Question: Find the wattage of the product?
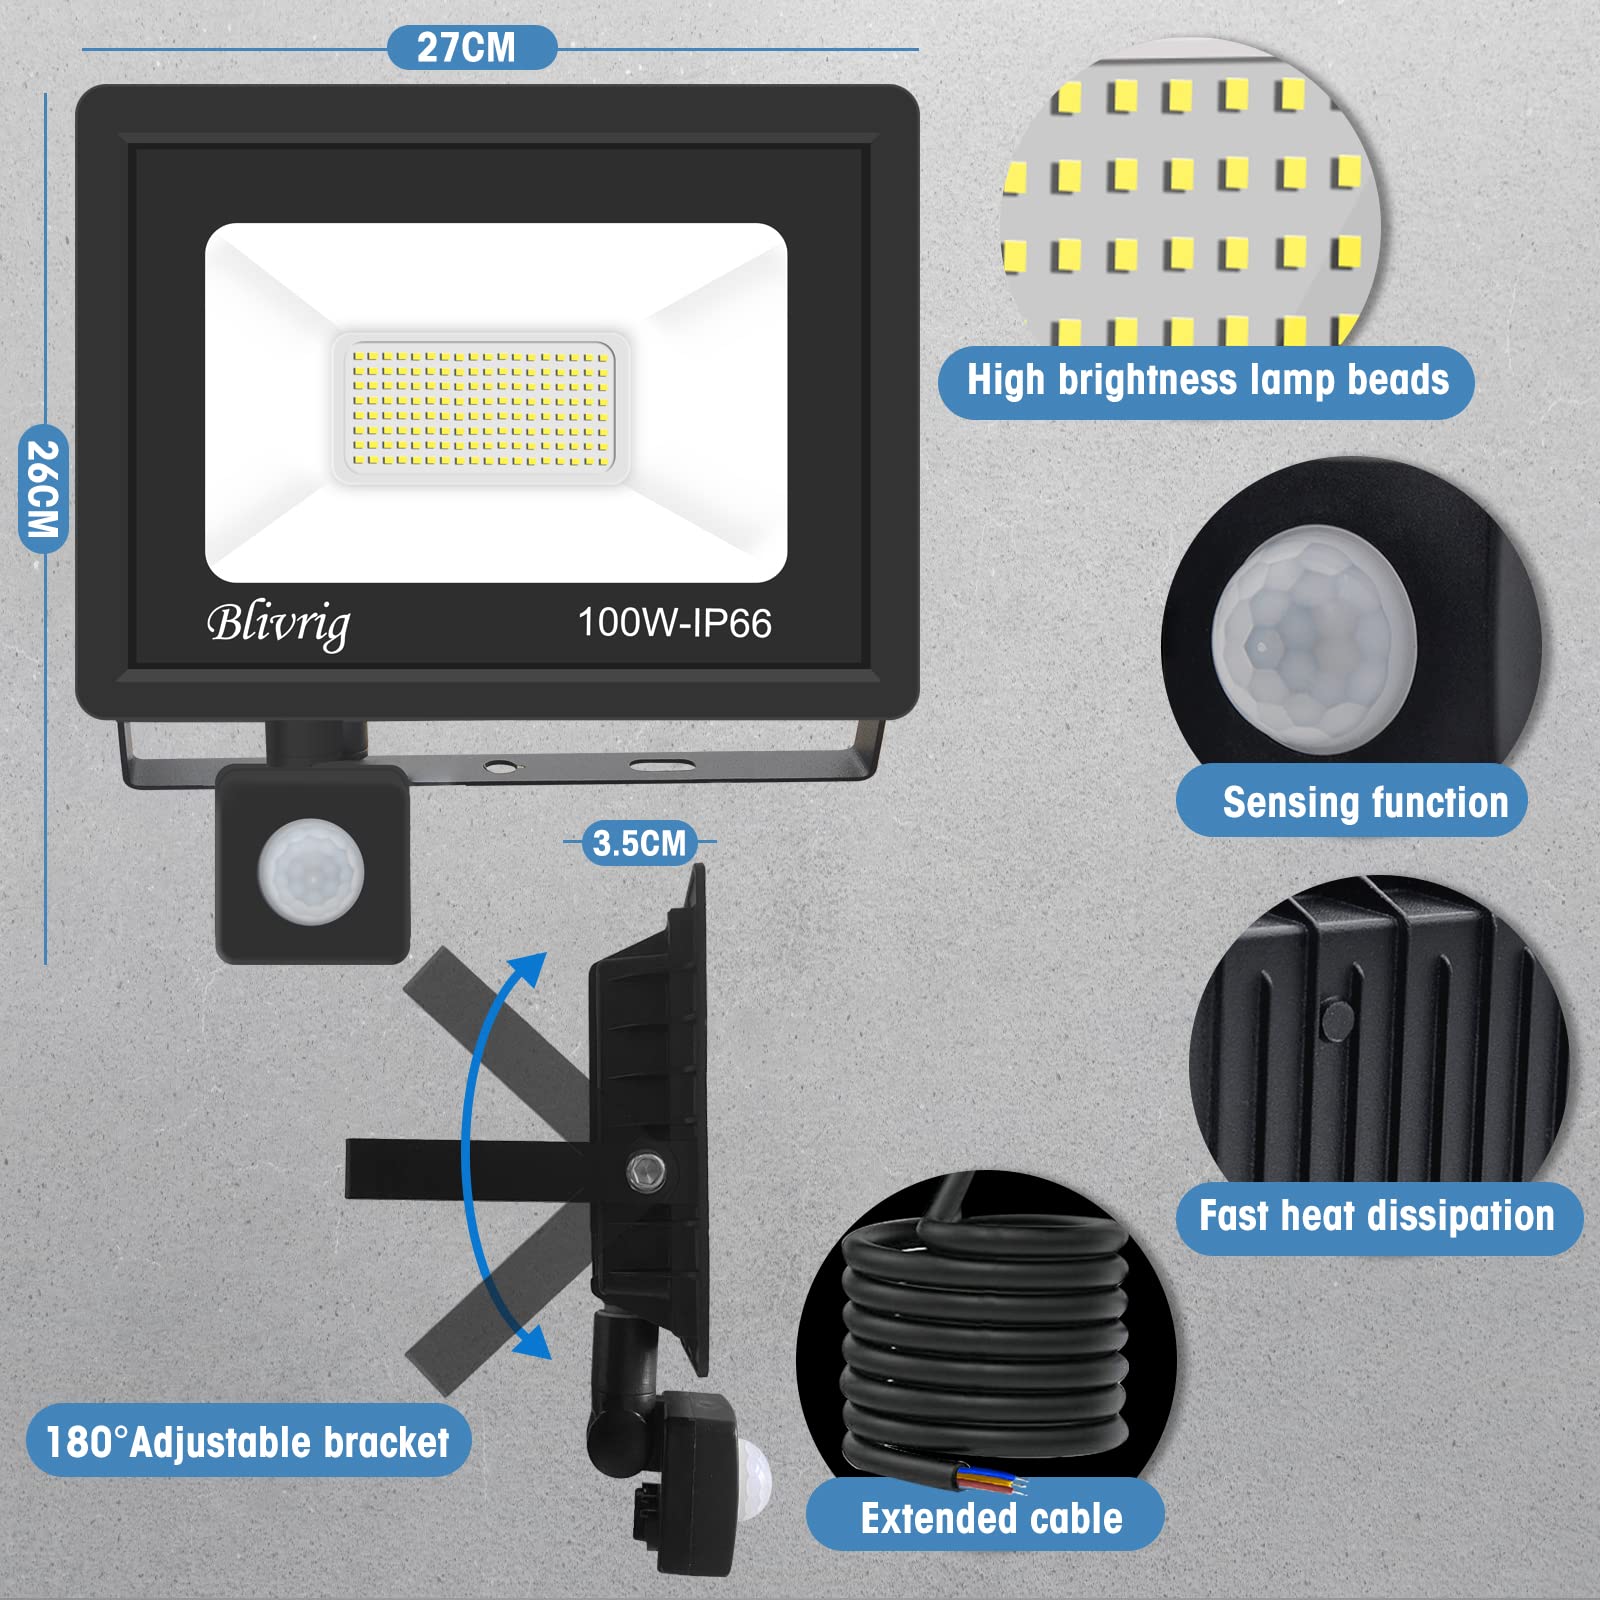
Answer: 100.0 watt